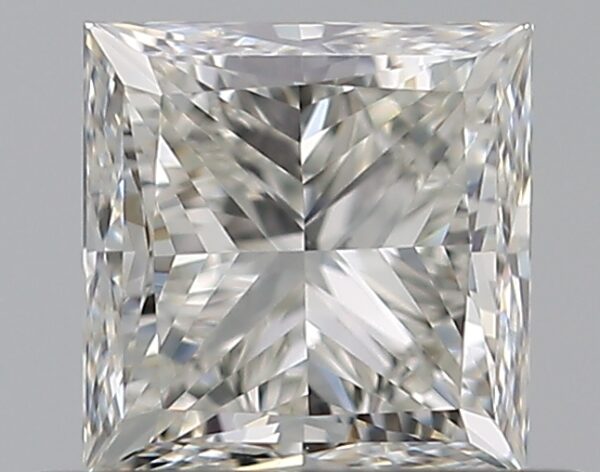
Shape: princess
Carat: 0.51
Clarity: VS1
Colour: I
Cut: VG
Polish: VG
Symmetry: VG
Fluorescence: N
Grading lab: GIA
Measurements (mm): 4.21 x 4.13 x 3.11